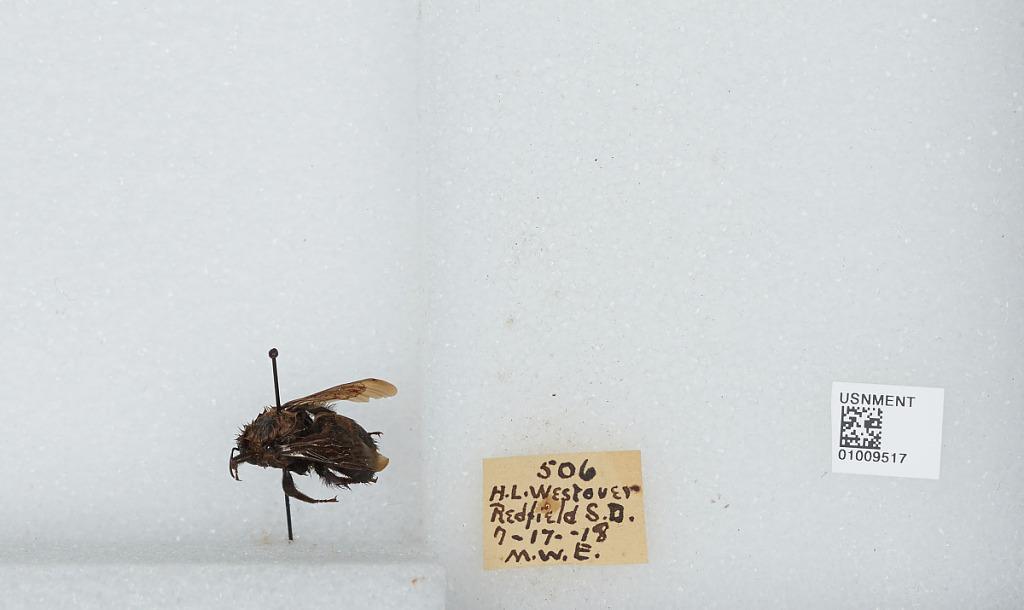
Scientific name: Bombus (Separatobombus) griseocollis (De Geer)
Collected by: H. Westover
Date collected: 1918-7-17
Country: United States
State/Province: South Dakota
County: Spink
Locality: Redfield
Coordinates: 44.8753, -98.5178